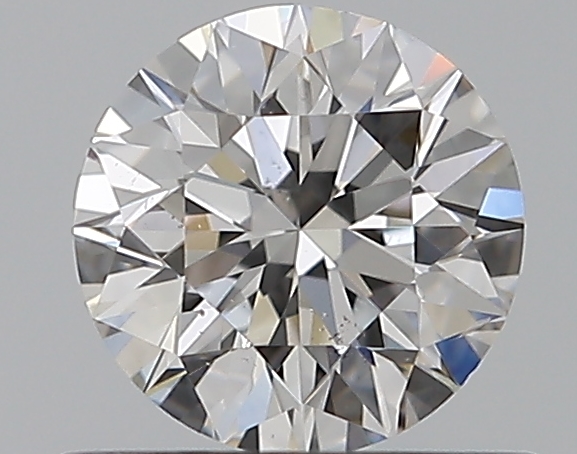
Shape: round
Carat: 0.5
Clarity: SI1
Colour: F
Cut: VG
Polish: VG
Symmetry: VG
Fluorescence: N
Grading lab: GIA
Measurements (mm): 5.04 x 5.07 x 3.19